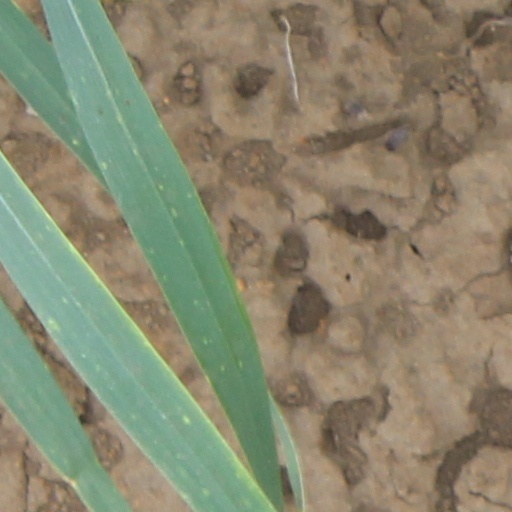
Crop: wheat